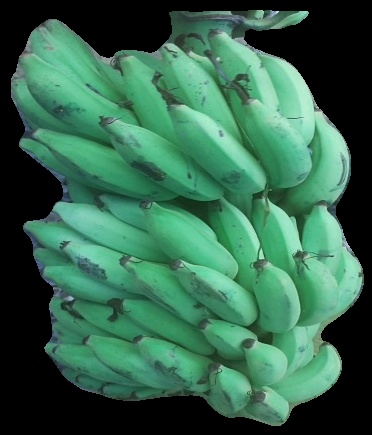
Variety: elakki-bale
Grade: grade2